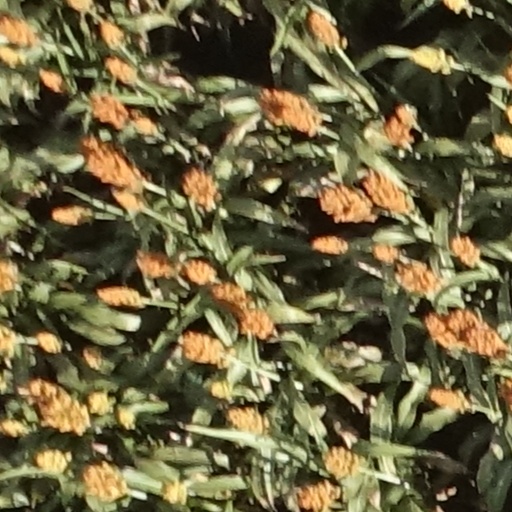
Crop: sorghum